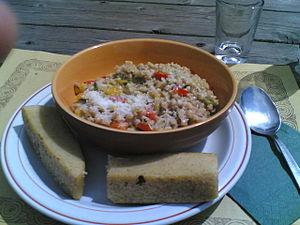
L'orzotto est un plat italien similaire au risotto mais réalisé avec de l'orge perlé au lieu du riz. Les orzotti sont une spécialité de Frioul-Vénétie Julienne, dans le nord-est de l'Italie.